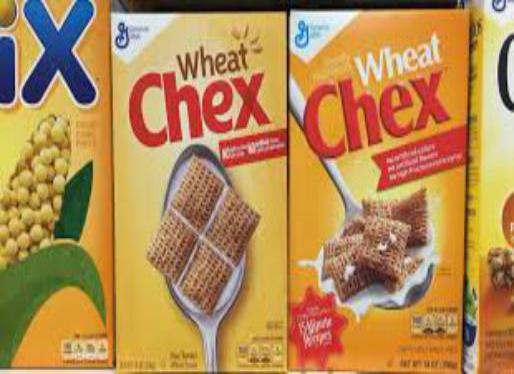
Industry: Food